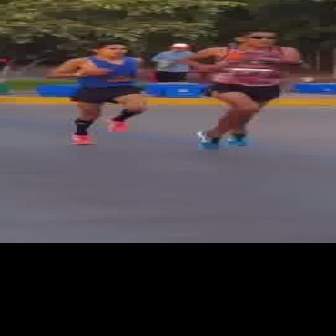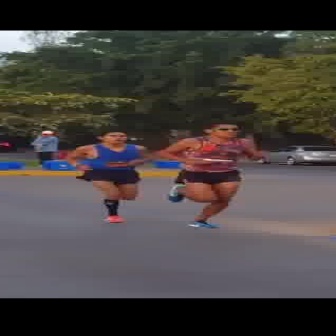
  Please identify the target specified by the bounding box [177,26,301,149] in the first image and locate it in the second image. Return the coordinates in [x_min,y_min,x_max,y_max] format.
Answer: [152,121,260,229]